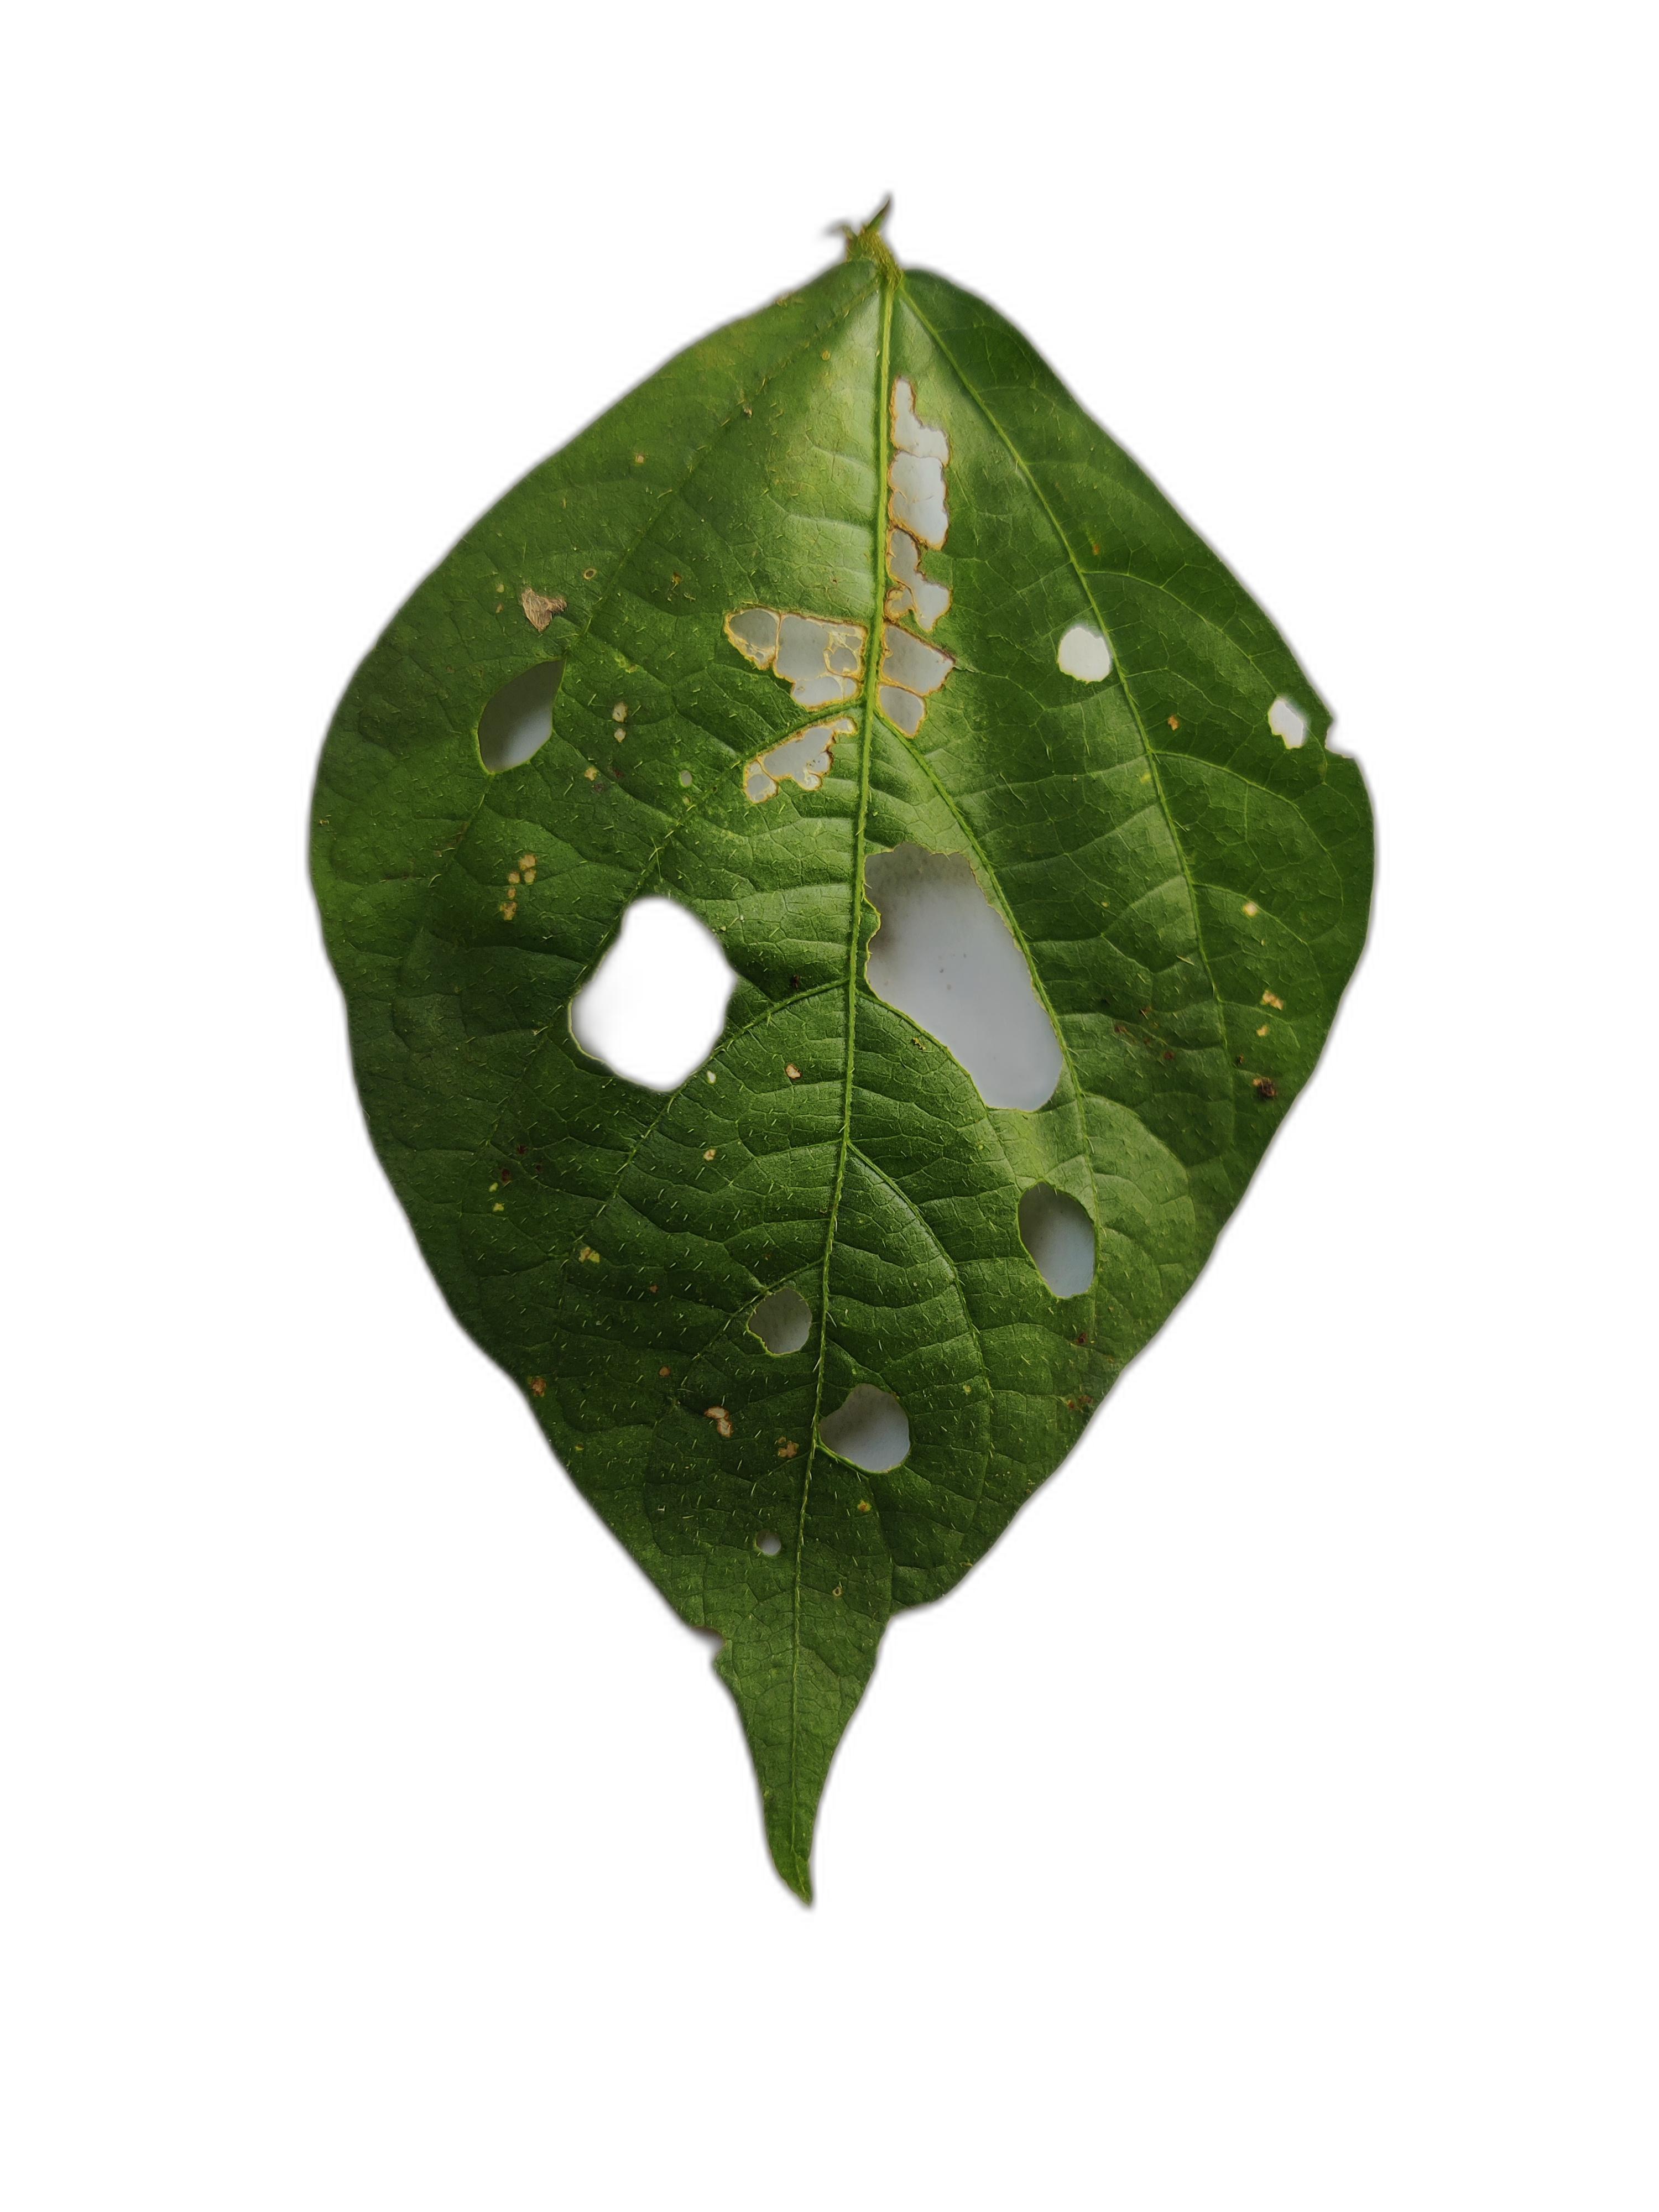
Label: Cercospora leaf spot